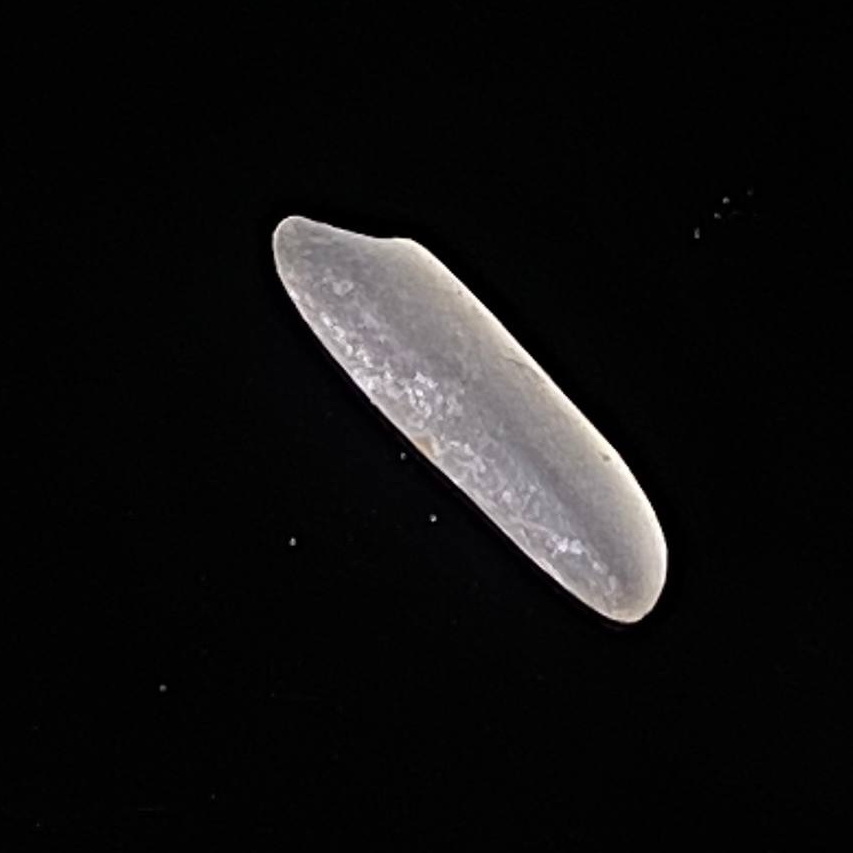
Rice variety: Jirashail